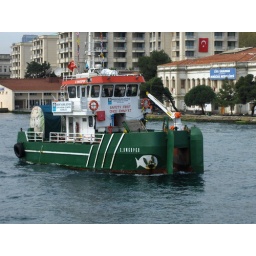
This boat picks up any garbage floating in the water. Think of it as a street cleaner on water.